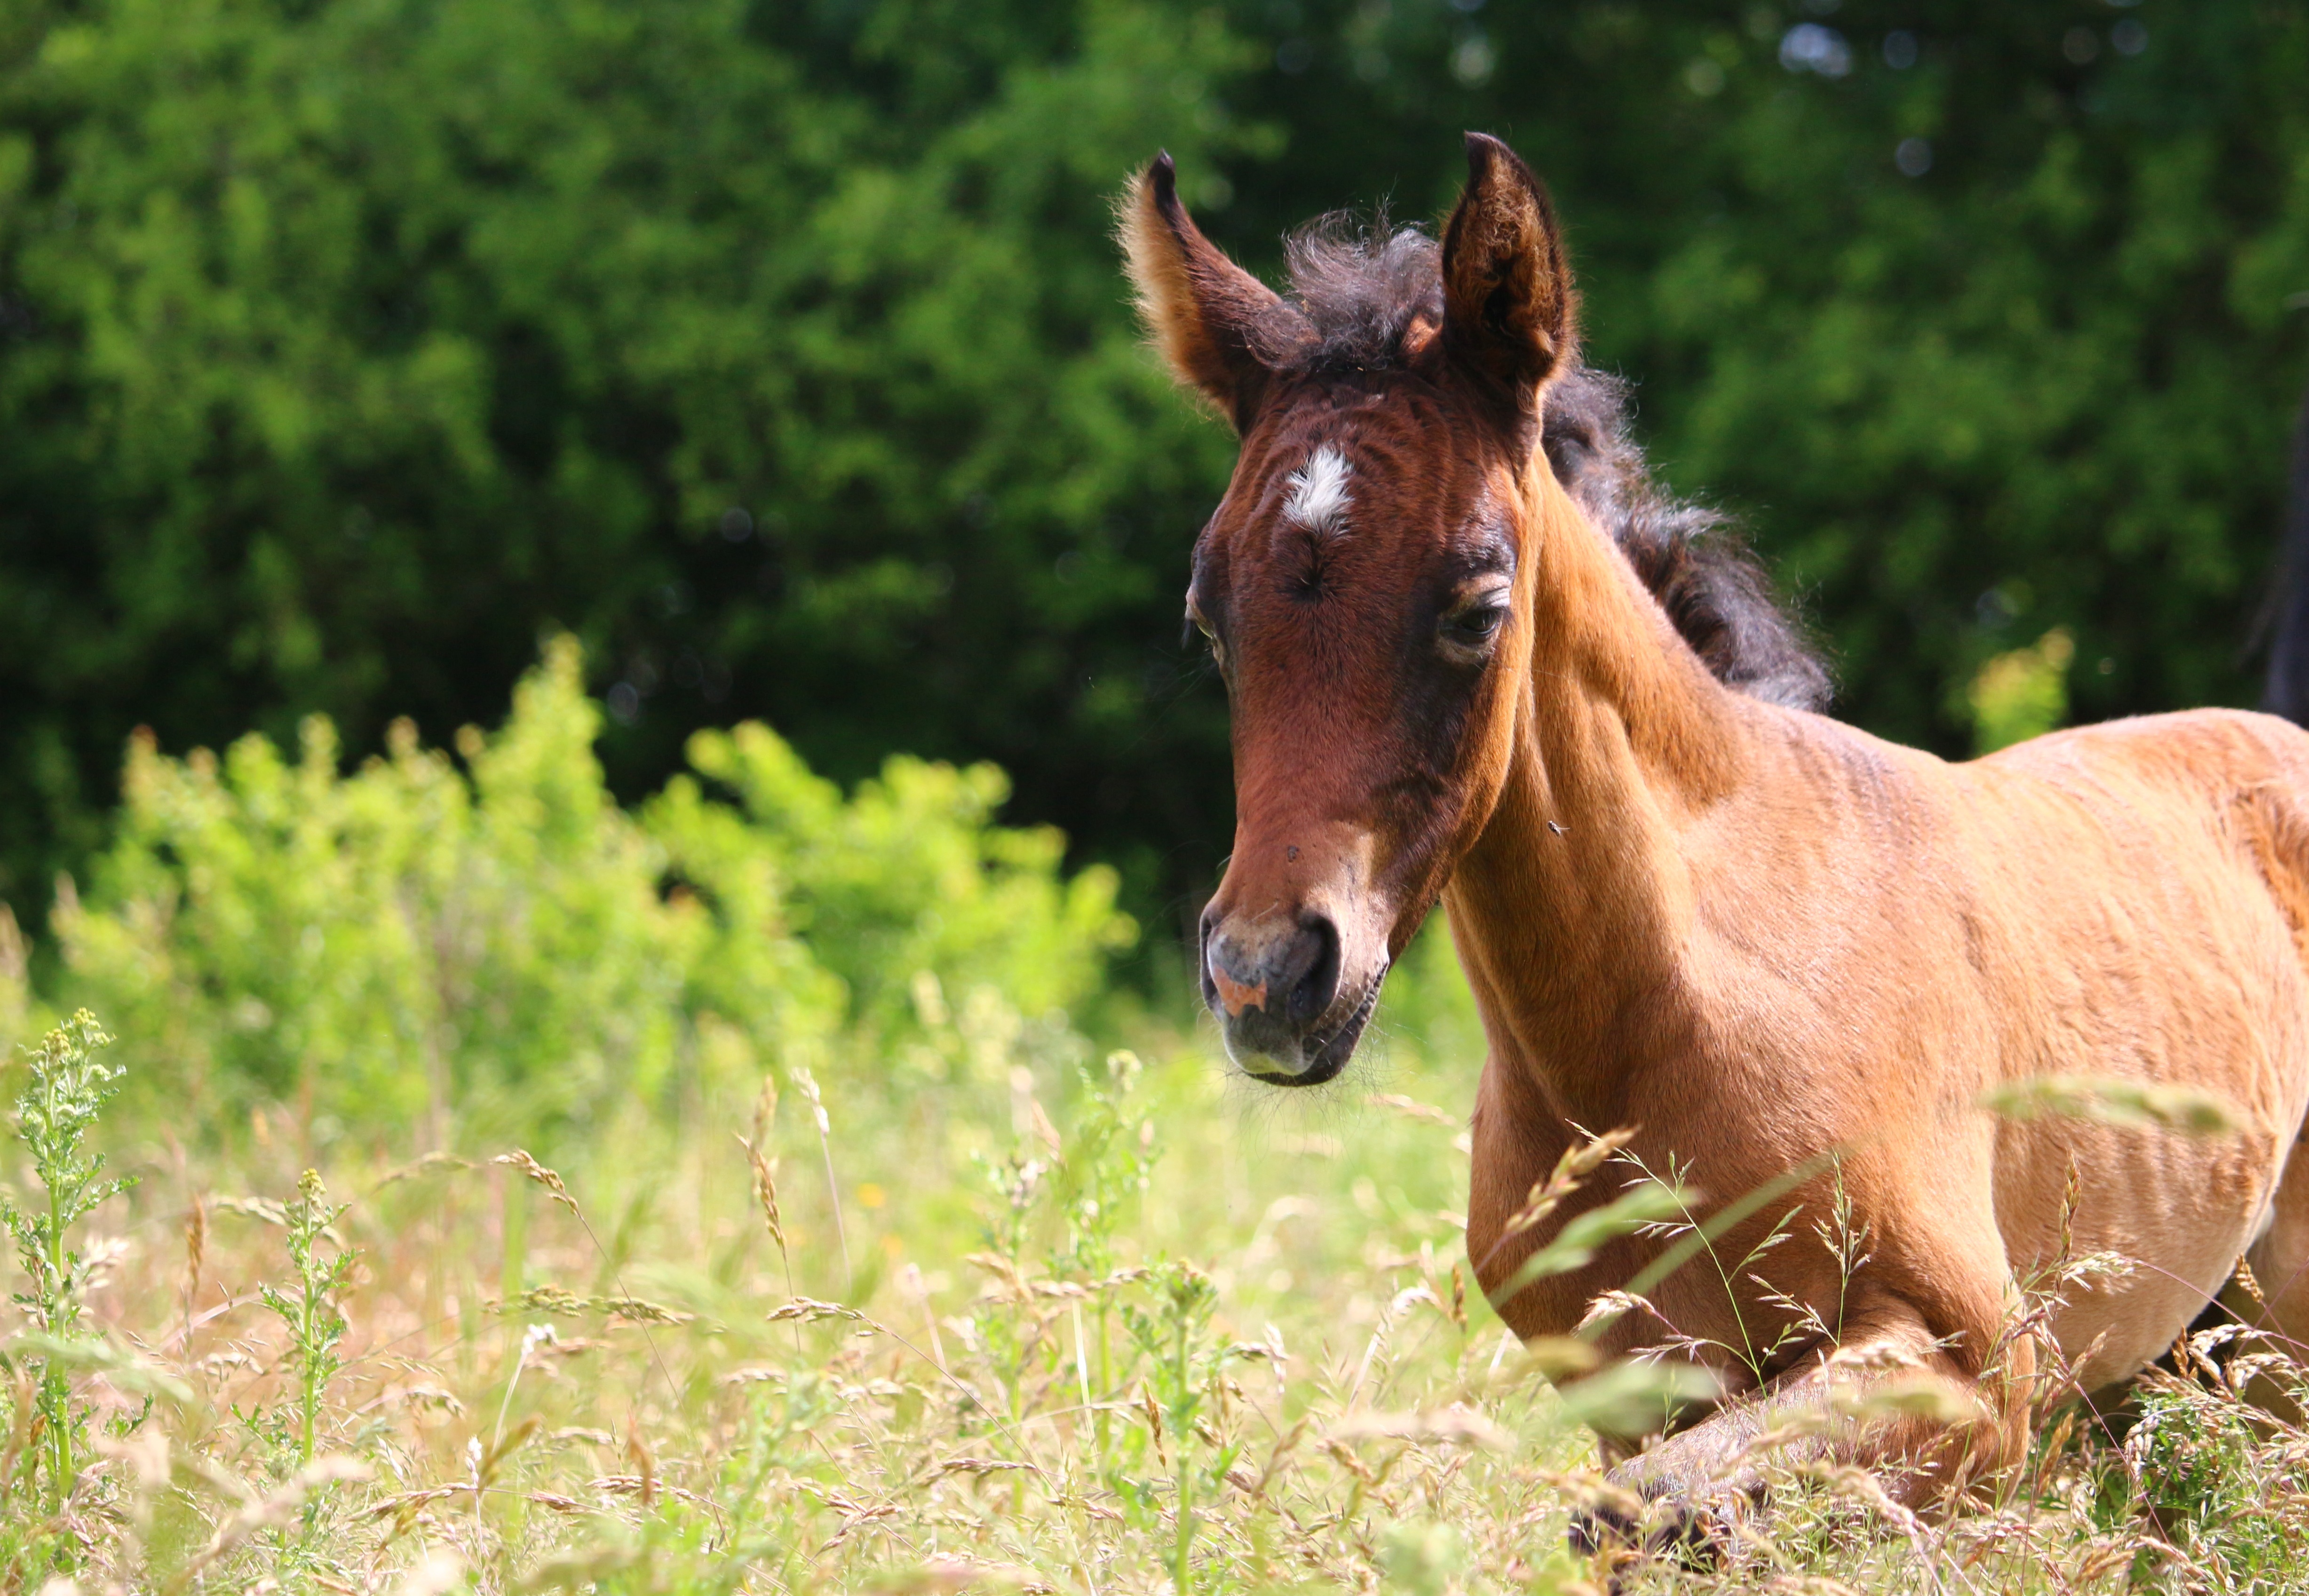
grass, meadow, prairie, pasture, grazing, horse, mammal, stallion, mane, fauna, vertebrate, mare, mold, foal, colt, young animal, thoroughbred arabian, brown mold, pack animal, horse like mammal, mustang horse